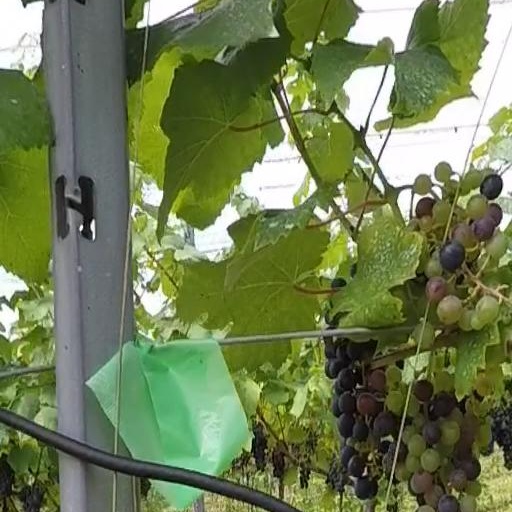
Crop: grape